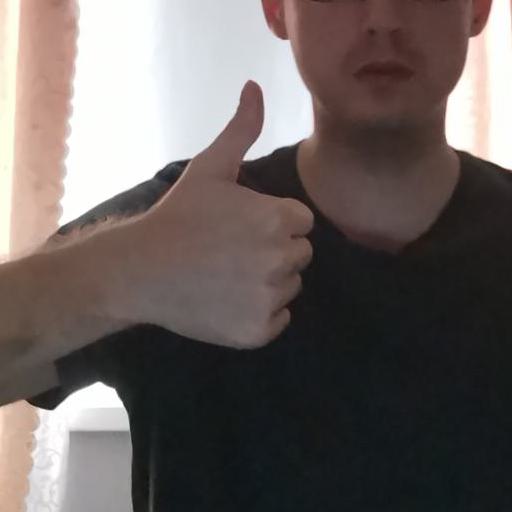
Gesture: like